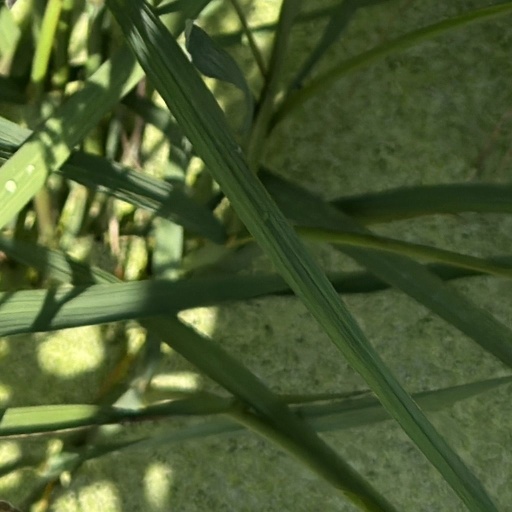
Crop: rice